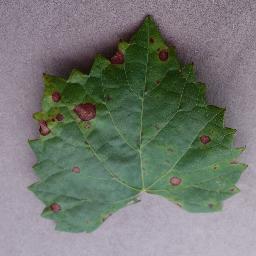
Label: Grape___Black_rot